Boxing at the 2012 Summer Olympics – Men's middleweight

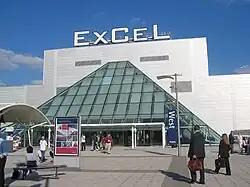
ExCel Exhibition Centre

The men's middleweight boxing competition at the 2012 Olympic Games in London was held from 28 July to 12 August at the ExCeL Exhibition Centre.